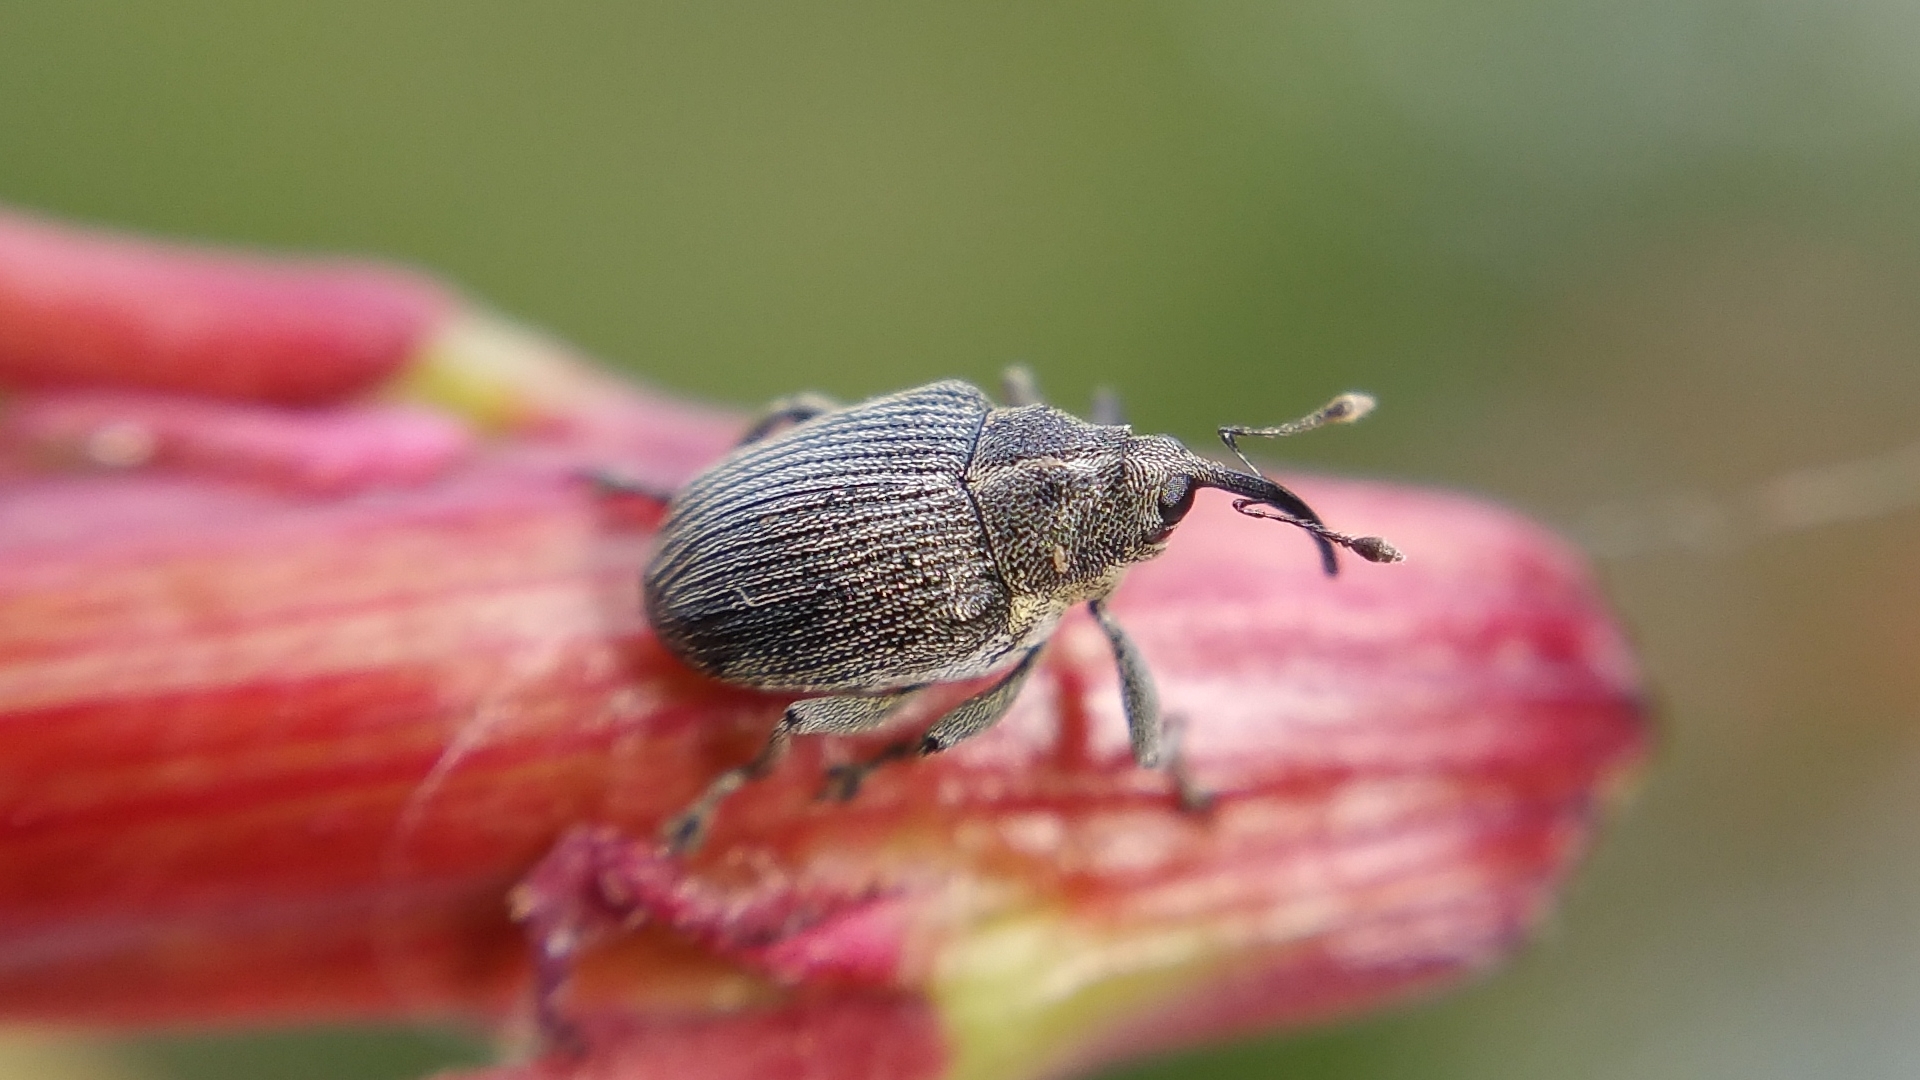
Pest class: Cabbage_seedpod_weevil